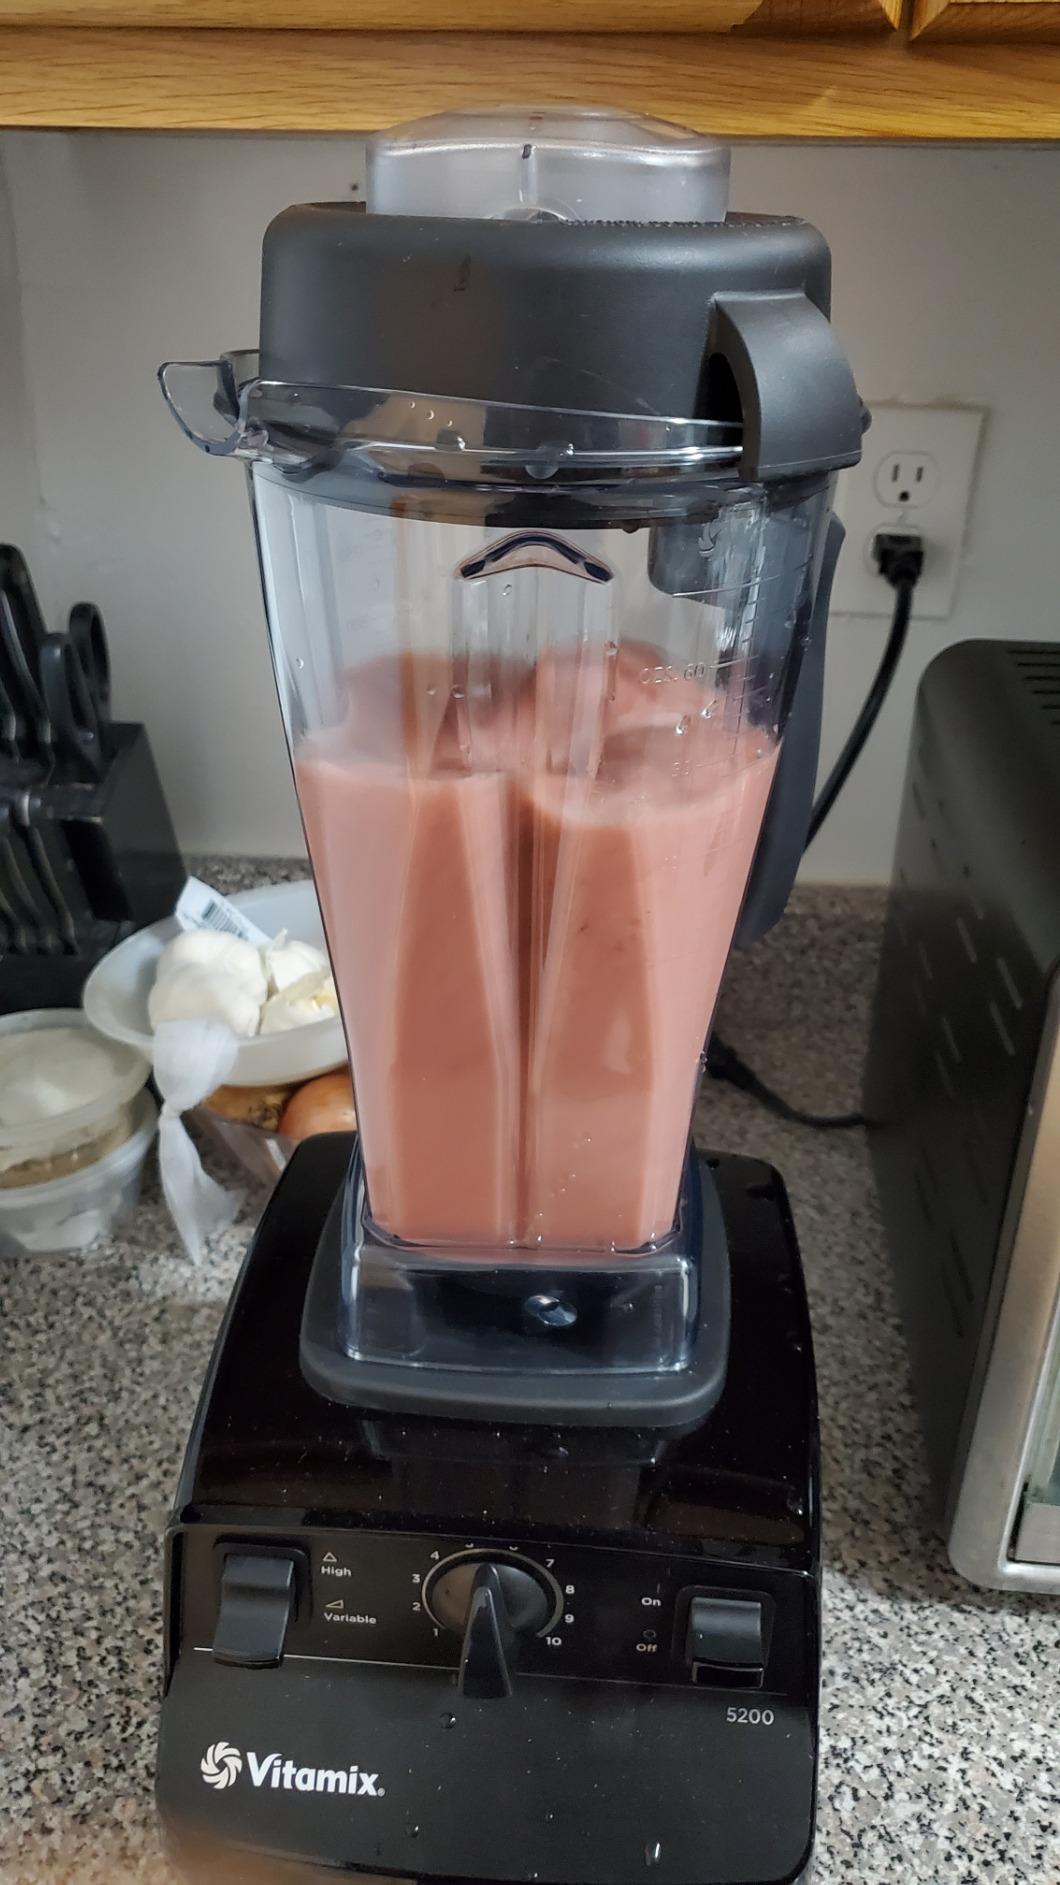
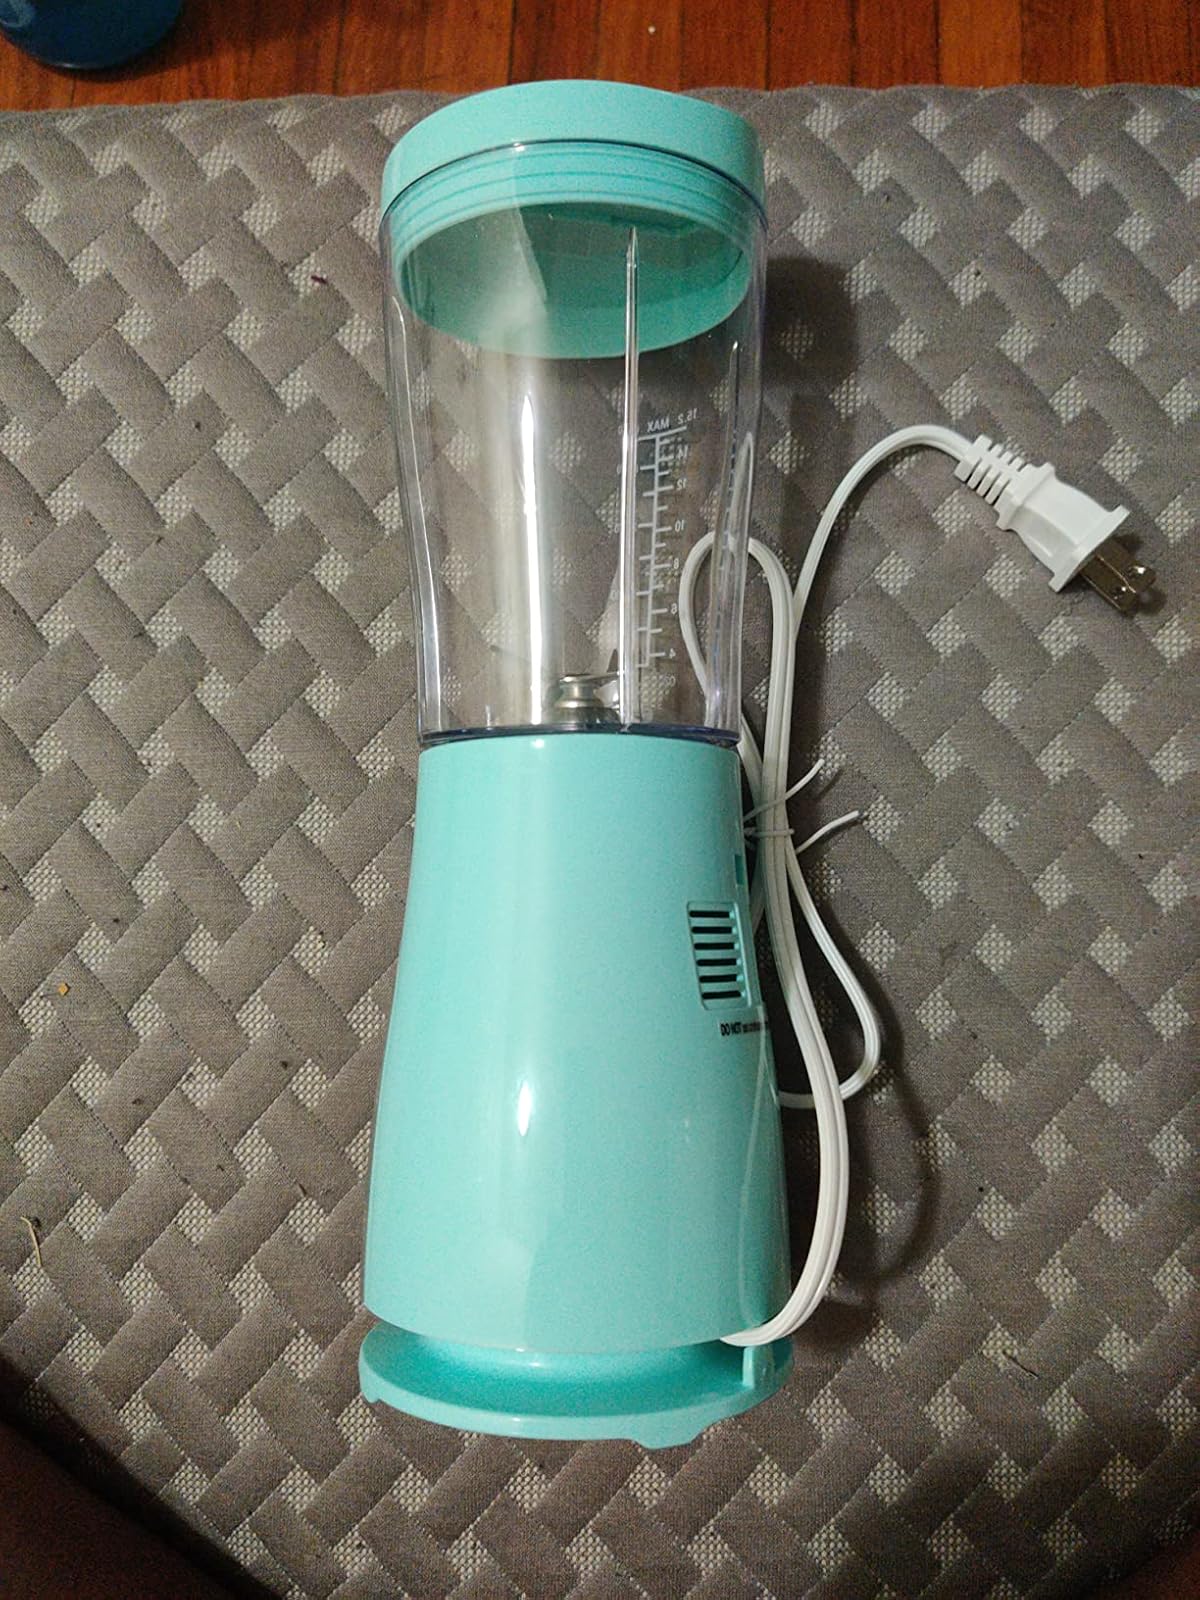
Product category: items_blender
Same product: no